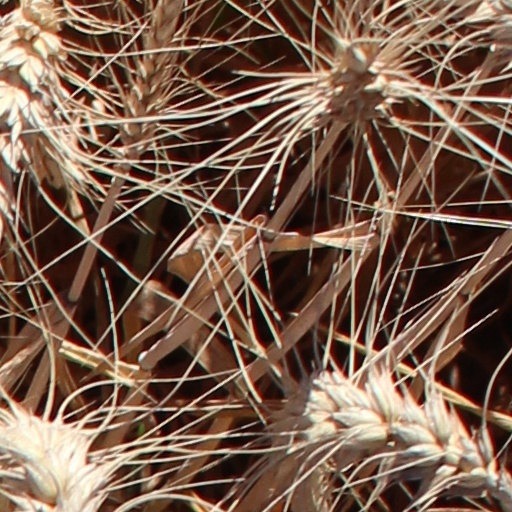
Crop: wheat